Aj Zombies!

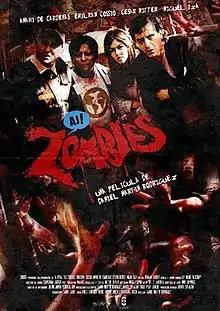
Film poster

Aj Zombies! (also known: Aj Zombies! La película) is a 2017 Peruvian adventure comedy horror film directed by Daniel Martín Rodríguez, financed by StudioCanal. The film is based on the web series of the same name, starring Emilram Cossío and Anahí de Cárdenas.